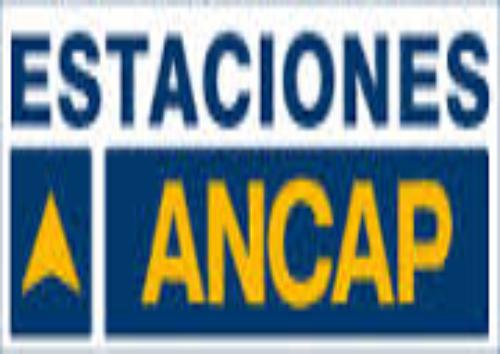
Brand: ANCAP-1
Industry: Transportation